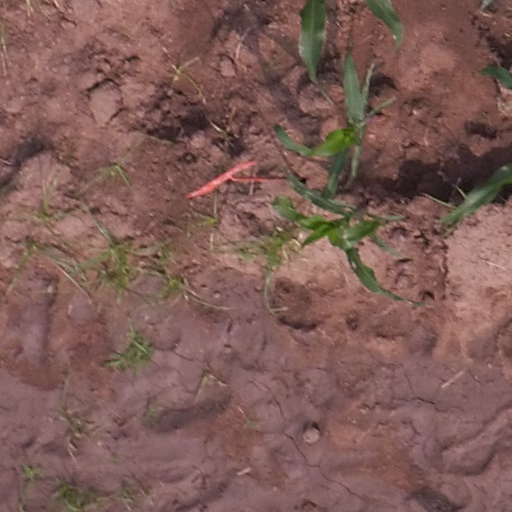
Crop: maize; corn